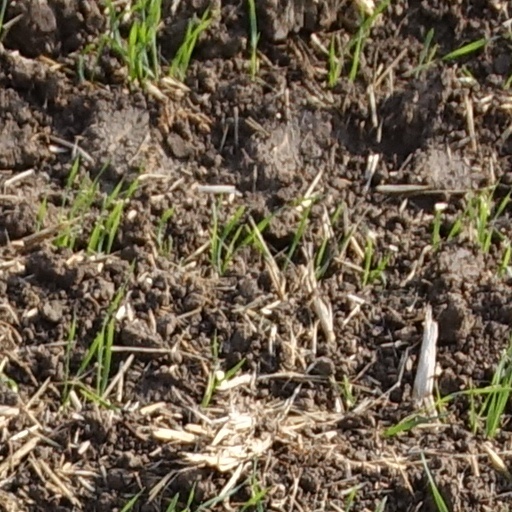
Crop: wheat